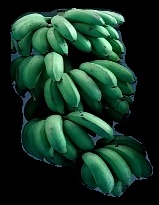
Variety: rasbale
Grade: grade2